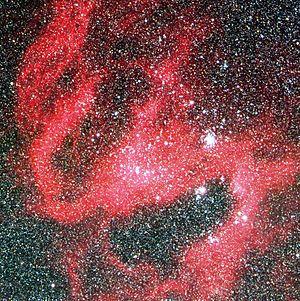
S Doradus est une étoile du Grand Nuage de Magellan située dans la constellation australe de la Dorade.